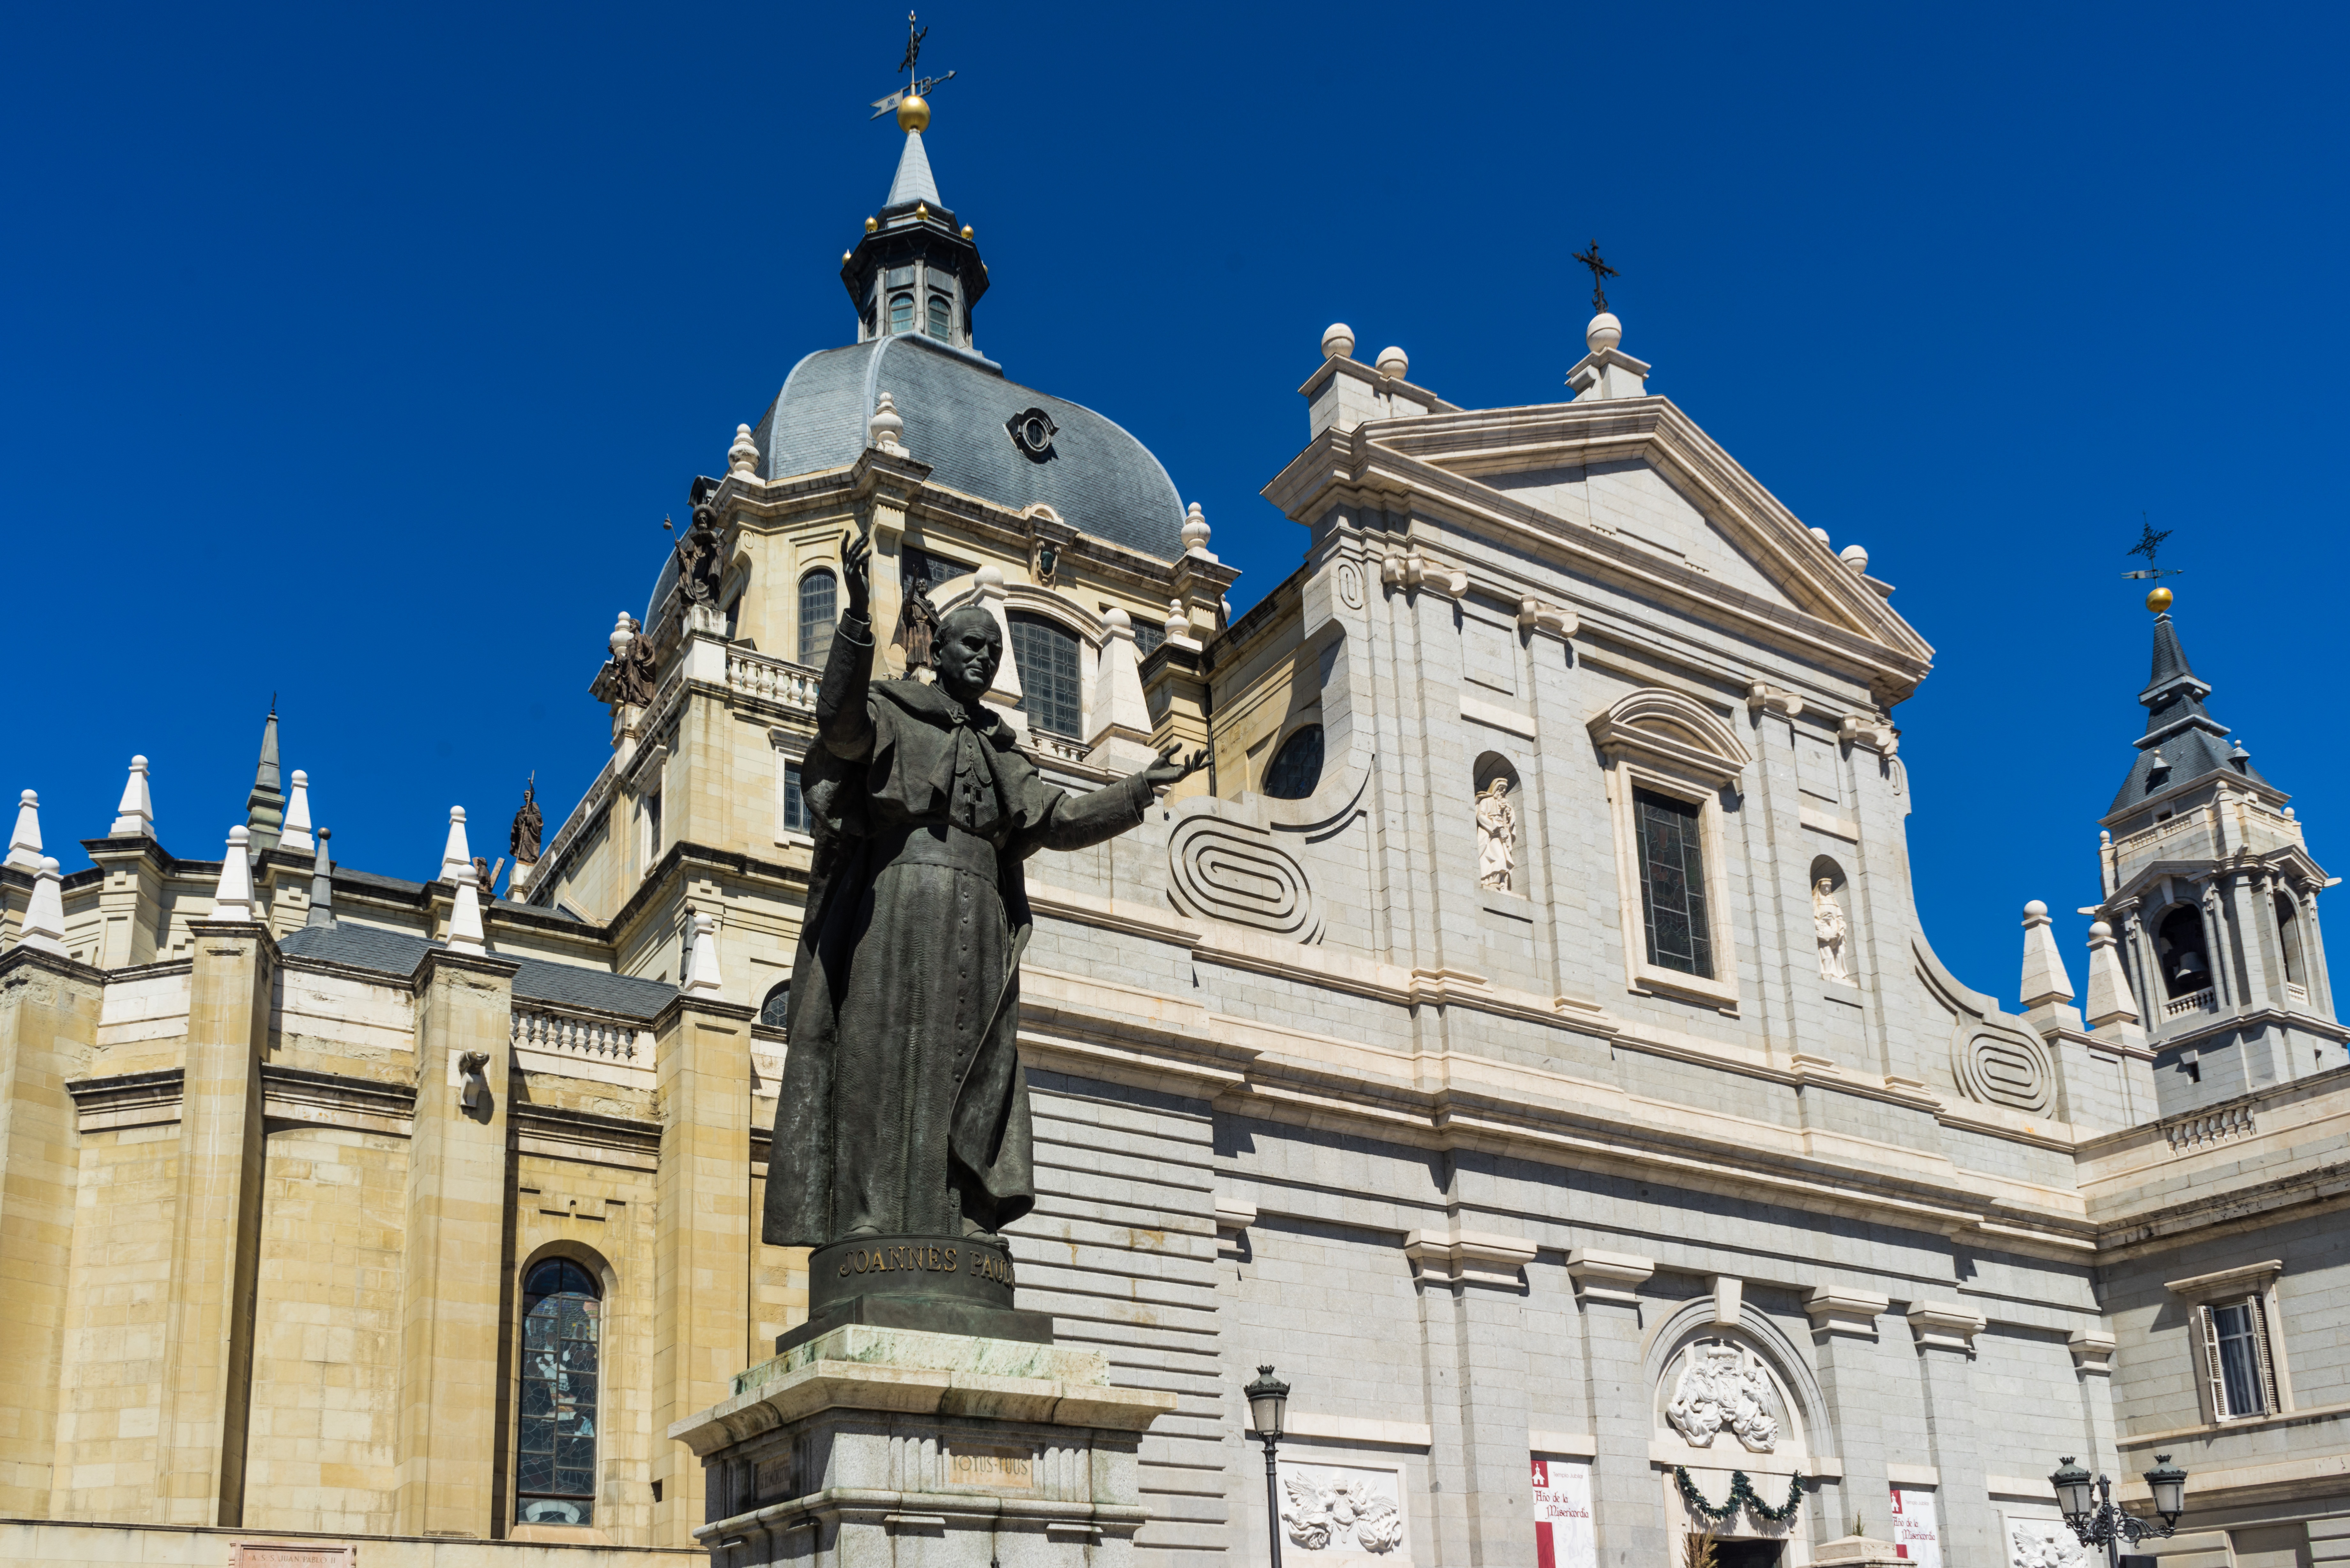
building, palace, monument, plaza, landmark, facade, church, cathedral, tourism, potato, place of worship, catholic, spire, monastery, madrid, town square, basilica, marry, gantry, juan pablo ii, historic site, ancient history, ancient roman architecture, byzantine architecture